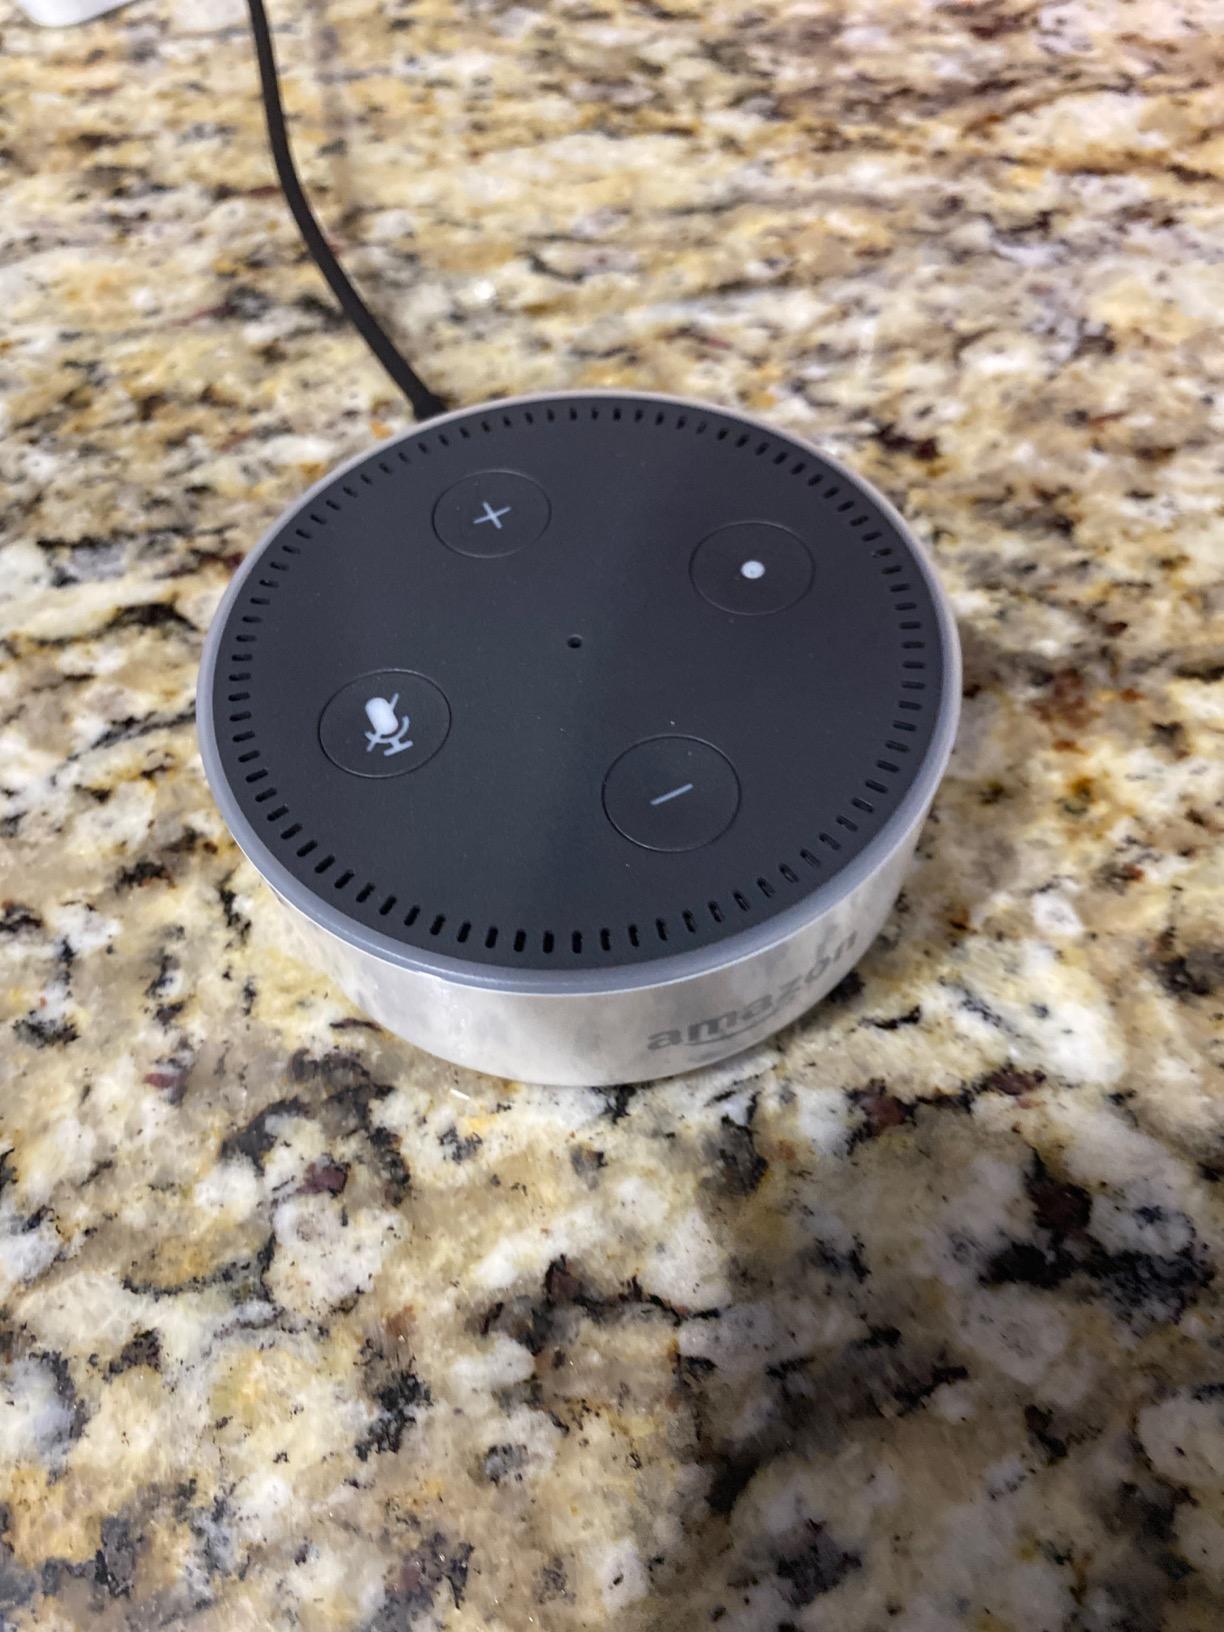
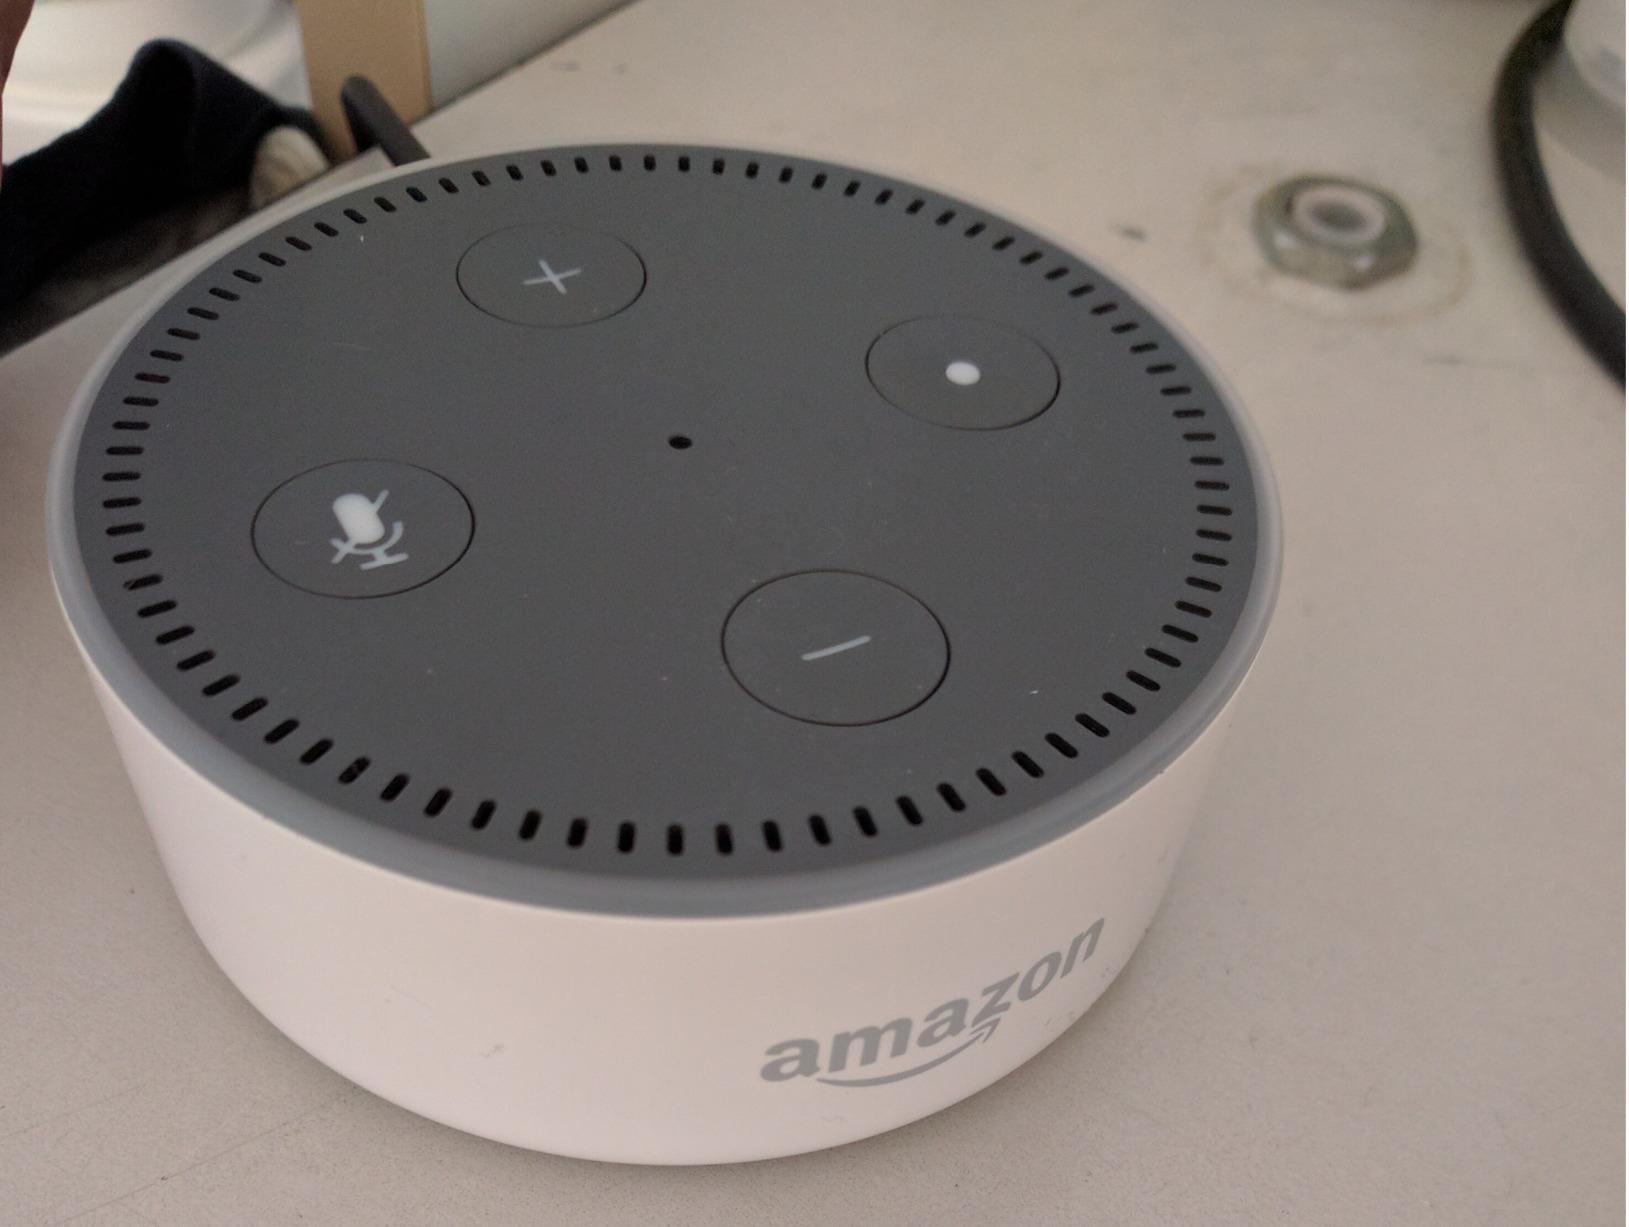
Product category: speaker
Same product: yes